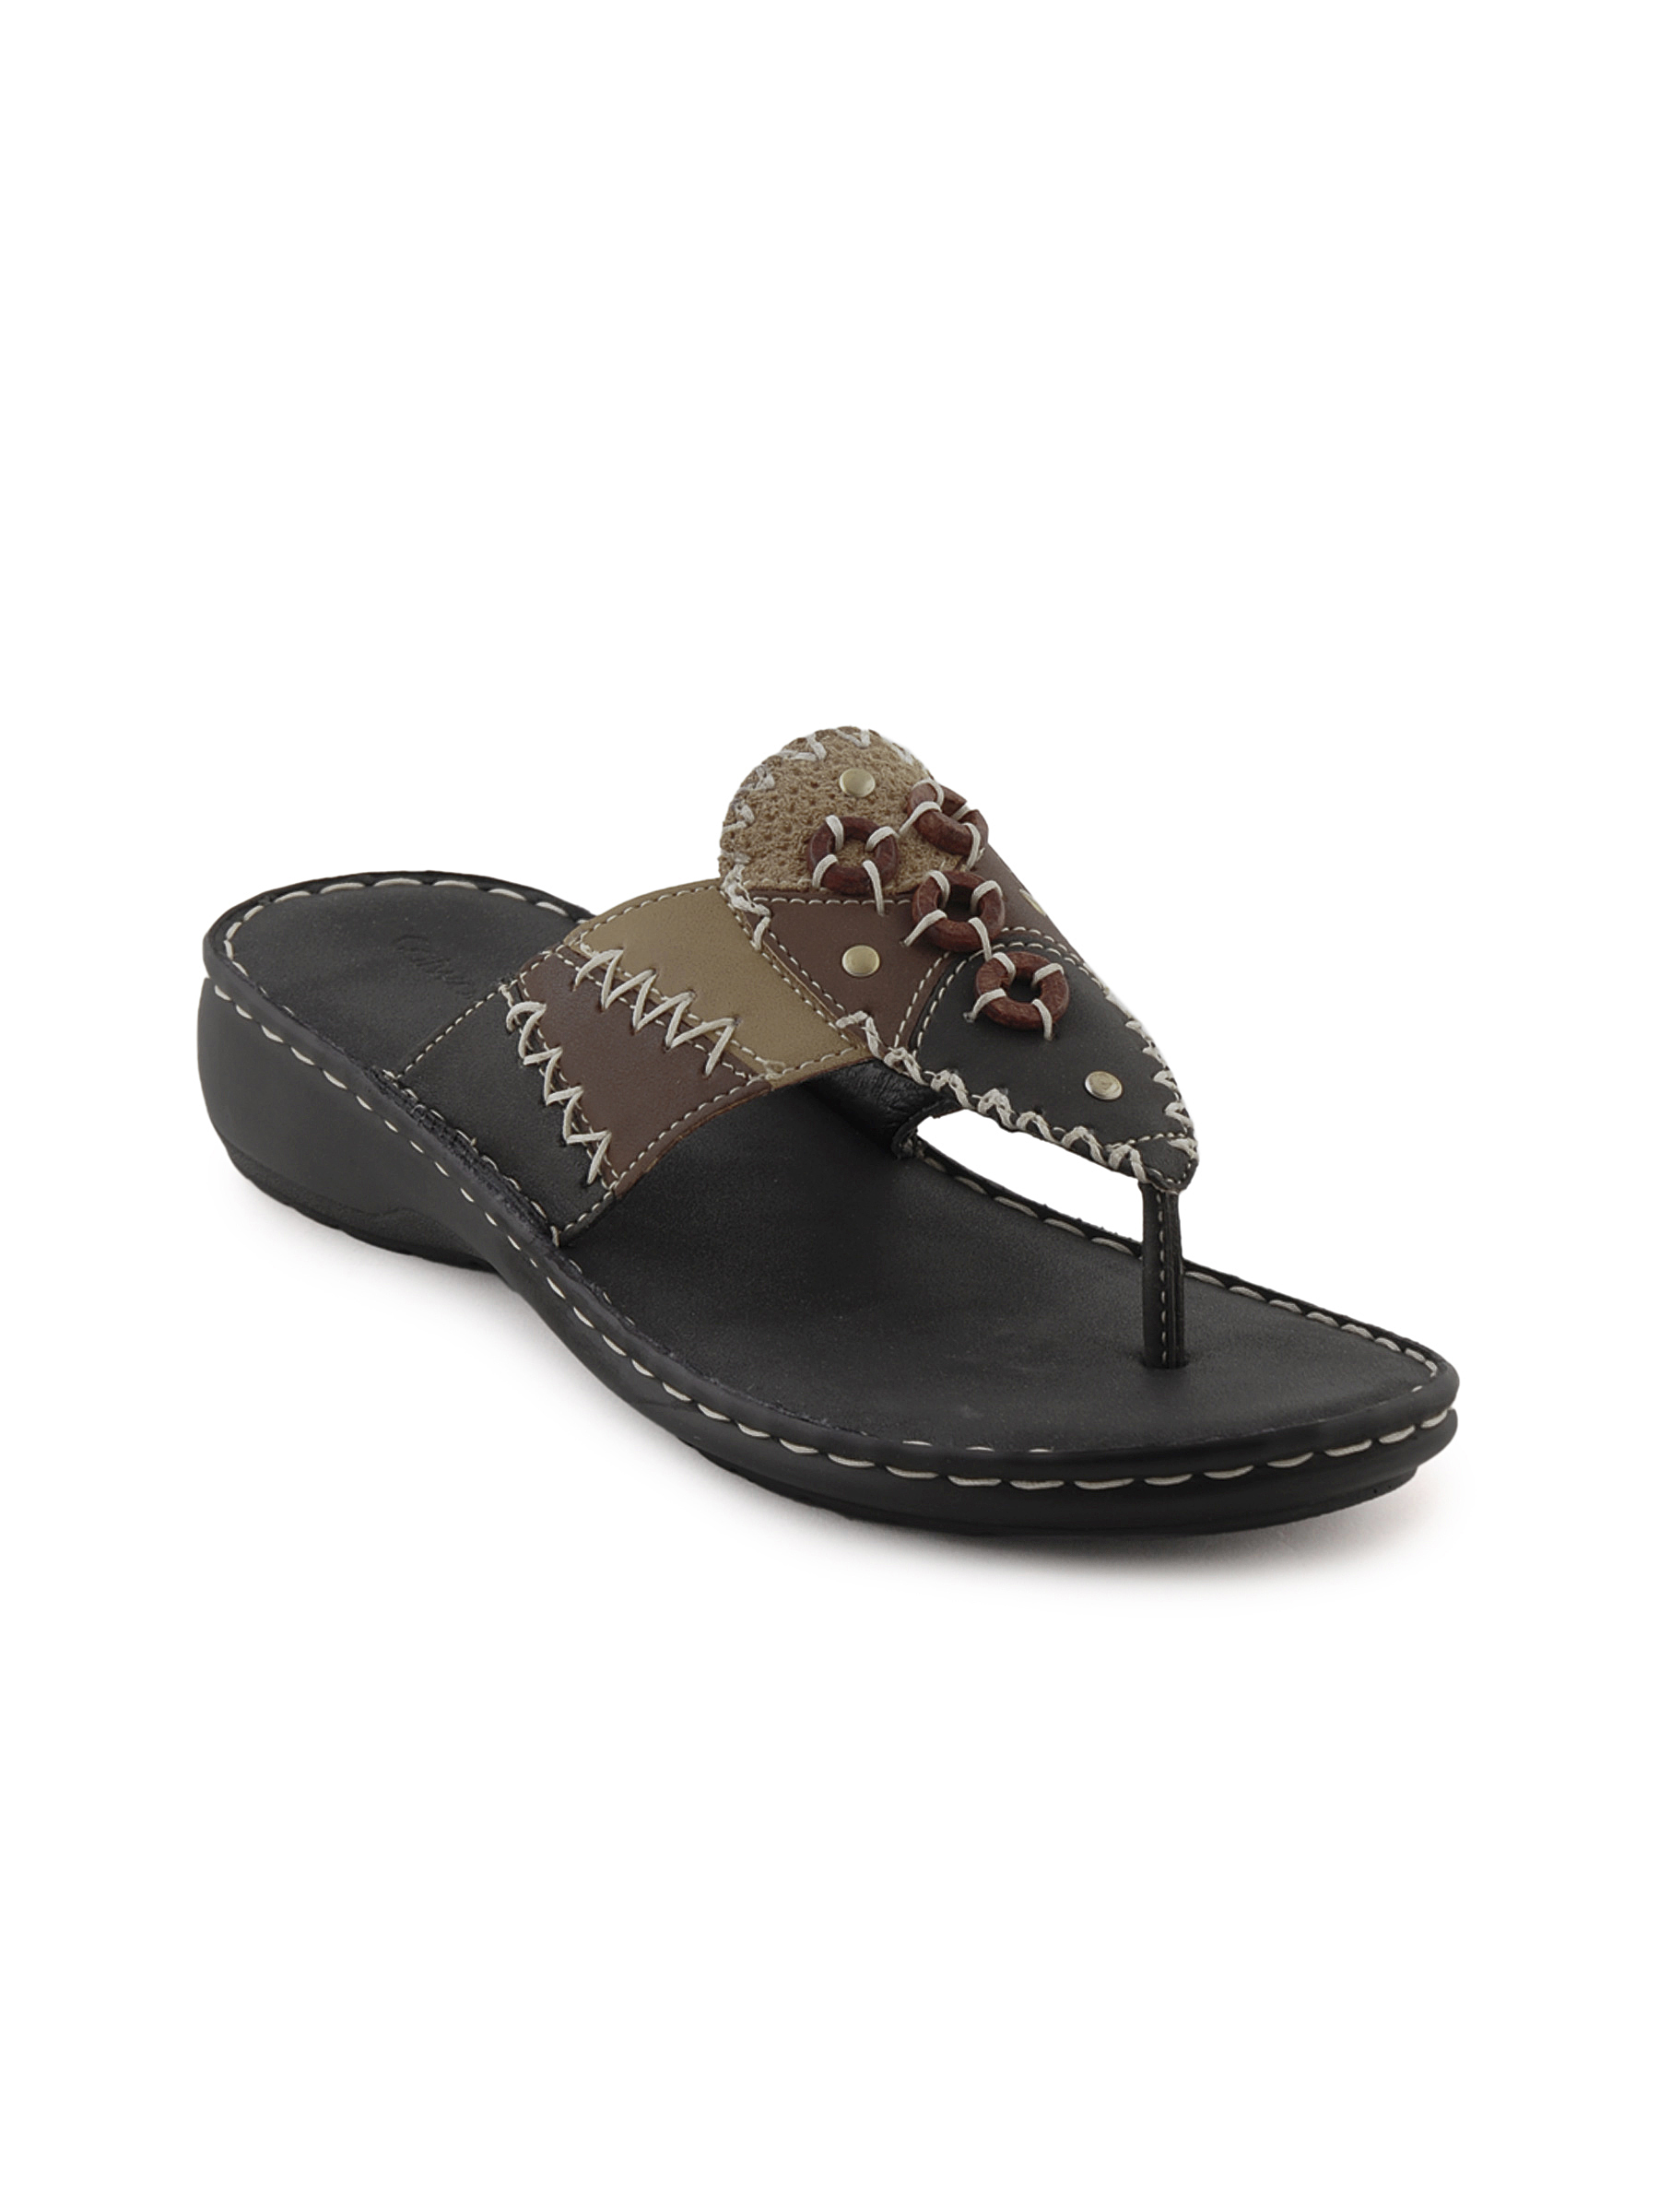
Catwalk Women Casual Black Flats
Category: Footwear / Shoes / Heels
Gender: Women
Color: Black
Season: Winter 2015
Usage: Casual